Montgomery Guards

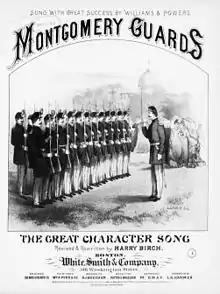
"Montgomery Guards" sheet music, 1878

Another company, also named the Montgomery Guards, or the Montgomery Light Guard, was apparently formed after the Civil War. In 1868, the "Montgomery Light Guard of the Ninth Massachusetts Volunteers" traveled to New York for a competitive drill. Their armory was located at 544 Washington Street, and they were reportedly "one of the best drilled companies in the Ninth Regiment." They were also known as Company I.